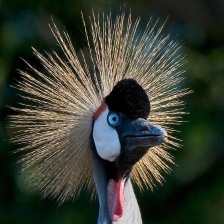
Species: AFRICAN CROWNED CRANE
Scientific name: BALEARICA REGULORUM
ImageNet parent category: crane